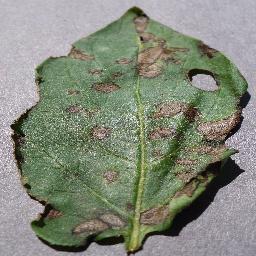
Etiqueta: Tizon_Temprano